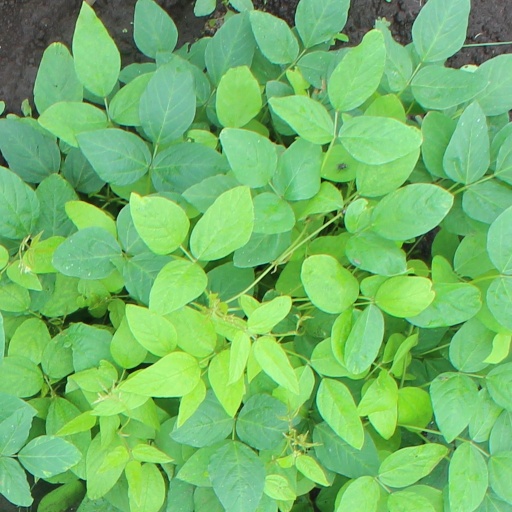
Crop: soybean